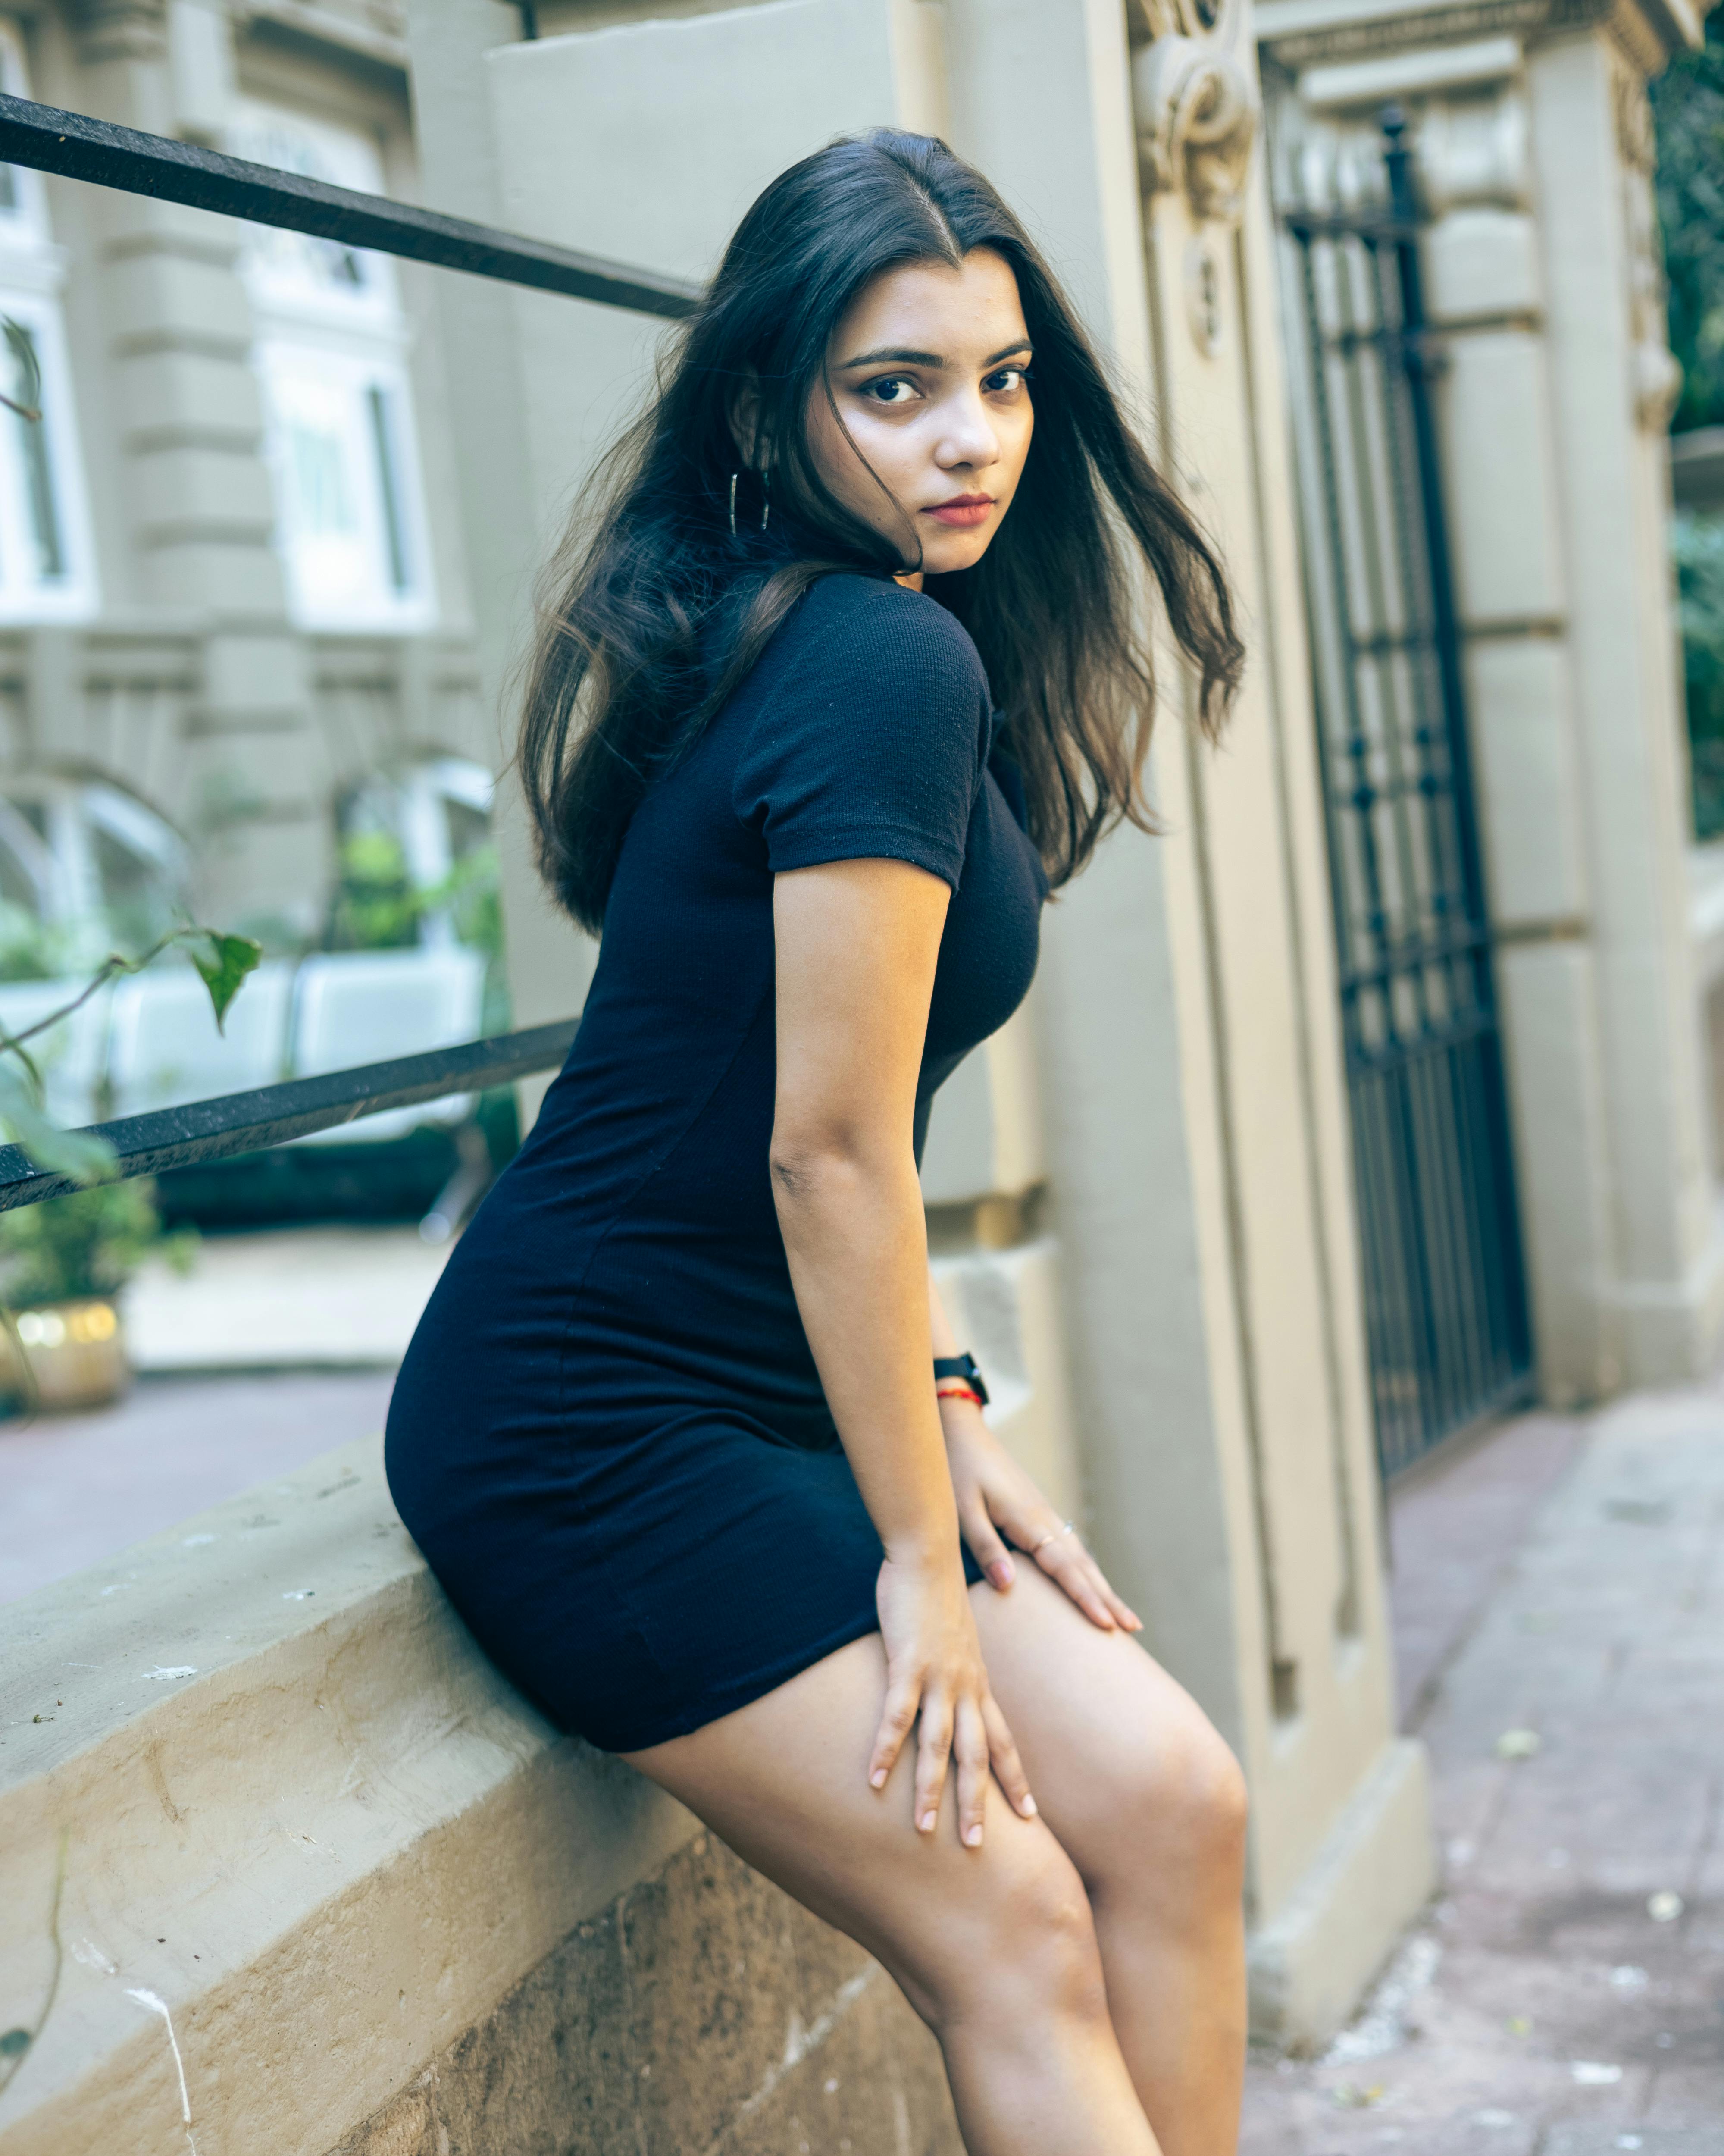
woman, clothing, hair, lips, shoulder, beauty, black hair, fashion, thigh, human body, neck, knee, standing, One piece garment, fashion model, black, dress, model, long hair, little black dress, waist, day dress, photo shoot, cocktail dress, torso, ankle, fashion design, Sheath dress, foot, abdomen, sandal, calf, makeover, stomach, high heeled shoe